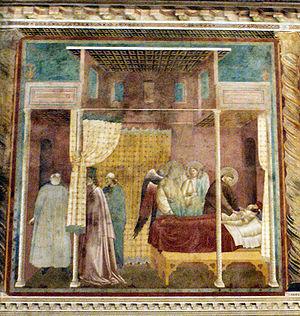
Les fresques de la vie de saint François à Assise couvrent les murs de la nef de l'église supérieure de la basilique Saint-François de la ville d’Assise en Ombrie.
Le Maestro della Santa Cecilia est un peintre italien anonyme du XIIIᵉ siècle qui fut actif entre 1290 et 1348 à Florence et en particulier à Assise où il peignit trois des derniers panneaux de la Vie de saint-François sur les croquis de Giotto dans l'église supérieure de la basilique Saint-François d'Assise.